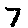
Label: 7